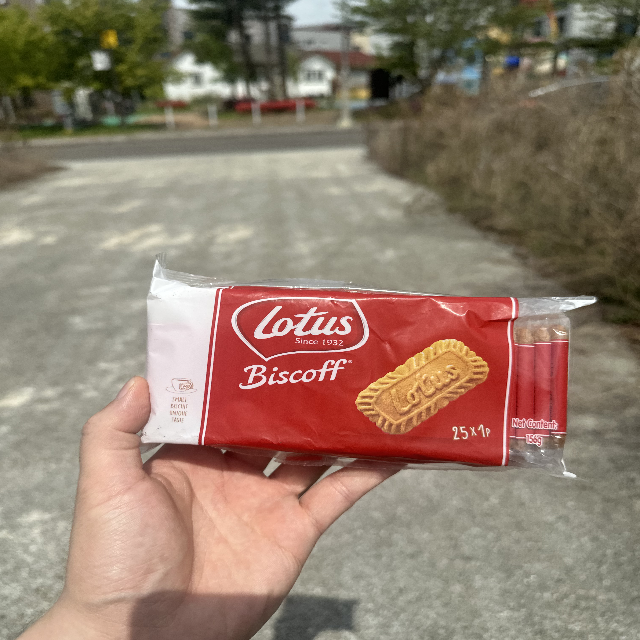
Label: plastics